Bosluiskloof Pass

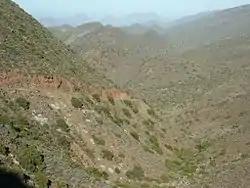
View down the pass

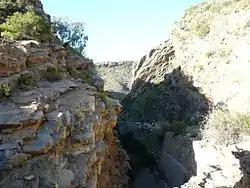
Scenery

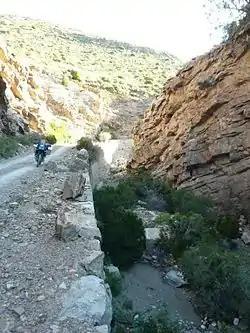
More scenery

Bosluiskloof Pass (English: Tick ravine) is located in the Western Cape province of South Africa on the road between Laingsburg and the Gamkapoort Dam, not far from the town of Ladismith. The road through the pass was originally built in 1862. The construction of the Gamkapoort Dam in 1968 blocked its use to travel on to Prince Albert.